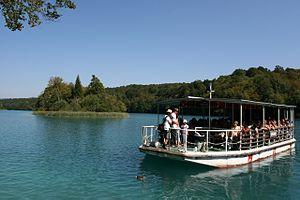
Le parc national des lacs de Plitvice est un parc national de Croatie, qui se situe à mi-chemin entre les villes de Zagreb et Zadar au sein d'un plateau karstique. C'est à la fois le plus ancien des parcs nationaux du sud de l'Europe et le plus étendu de Croatie. Il fut créé le 8 avril 1949 et ajouté sur la liste du patrimoine mondial de l'UNESCO en 1979.